The Midnight Man (2016 horror film)

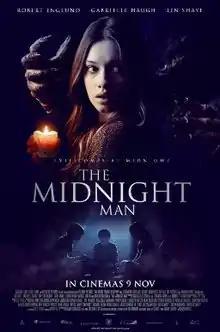
Theatrical release poster

The Midnight Man is a 2016 horror film directed by Travis Zariwny and starring Gabrielle Haugh, Lin Shaye and Grayson Gabriel.